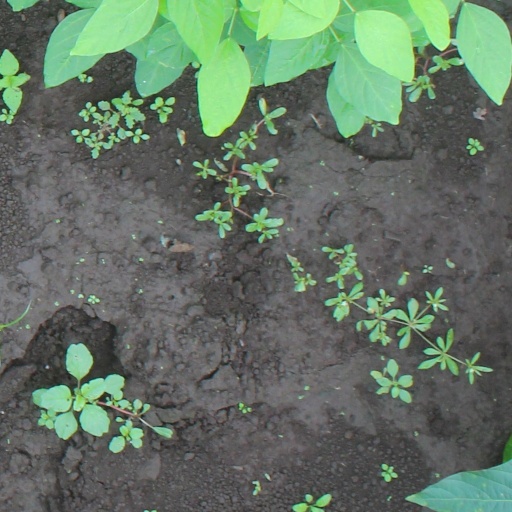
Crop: soybean